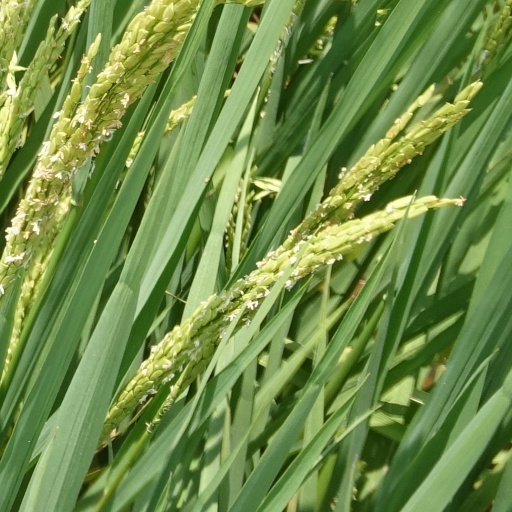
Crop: rice